Mel Cummin

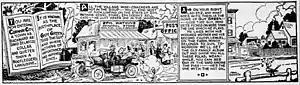
Debut strip of Cummin's "Good Time Guy" (1927)

Later in the decade, Cummin was the first artist for "Good Time Guy", which began in 1927. During the strip's short run at Metropolitan Newspaper Service, Cummin worked with writer Bill Conselman, a notable screenwriter who was writing under the pen name "Frank Smiley". Cummin was succeeded the following year by Dick Huemer.